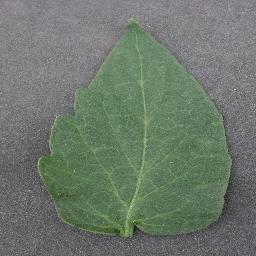
Label: Tomato___healthy